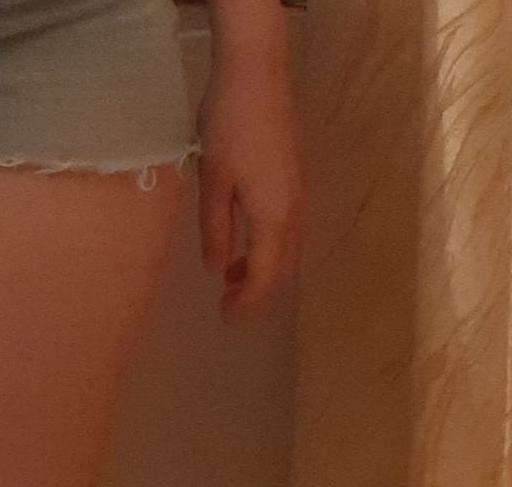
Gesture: no_gesture